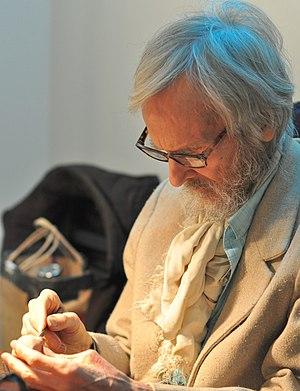
Bruce Bickford, né le 11 février 1947 à Seattle et mort le 28 avril 2019, est un cinéaste d'animation américain travaillant principalement en animation de pâte à modeler. Il collabore avec Frank Zappa de 1974 à 1980.